North Rode Manor

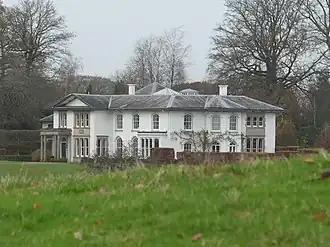
Distant view of North Rode Manor from the south-east

North Rode Manor is a country house standing to the north of the village of North Rode, Cheshire, England. The house was built between 1838 and 1840 for John Smith Daintry, a banker and silk manufacturer from Macclesfield, on the site of an earlier house that had been destroyed by fire. Alterations have been carried out since it was originally built. The house is constructed in stuccoed brick with ashlar dressings and slate roofs. It is in two storeys. The entrance front has five bays, the two on the left protruding forwards. The entrance porch dates from the 19th-century and is supported by paired Tuscan columns. To the right of this is a canted bay window. On the right side of the house is another canted bay window, and on the left side is a tower with a pyramidal roof. The house is recorded in the National Heritage List for England as a designated Grade II listed building. The authors of the "Buildings of England" series describe it a "sprawling white house in Regency Gothic".